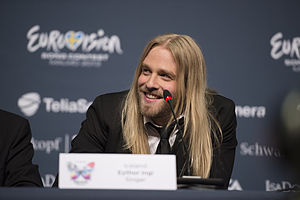
Eyþór Ingi Gunnlaugsson
Gunnlaugsson, 2013
Eyþór Ingi Gunnlaugsson er en islandsk sanger, som repræsenterede Island ved Eurovision Song Contest 2013 i Malmö, Sverige med sangen Ég Á lif.